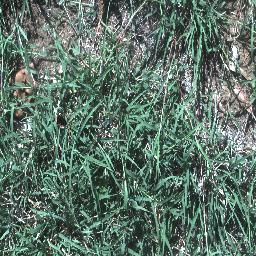
Label: negative